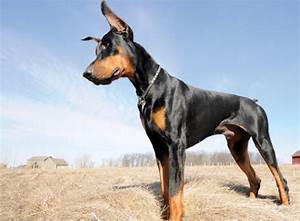
Label: cane